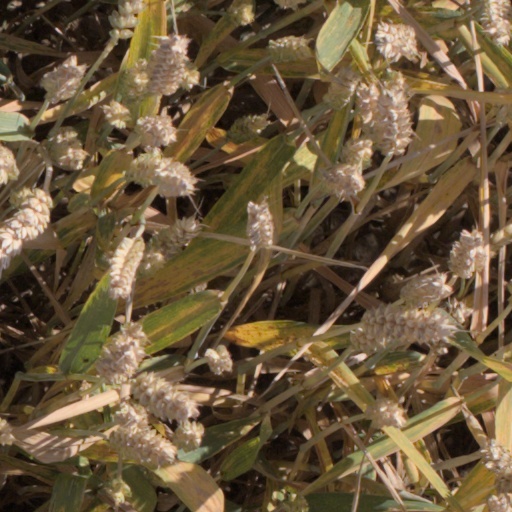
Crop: wheat